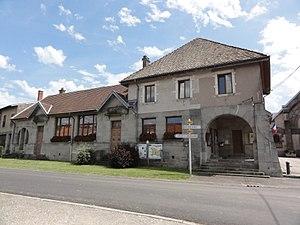
Harbouey (M-et-M) mairie - école
Harbouey est une commune française située dans le département de Meurthe-et-Moselle en région Grand Est.